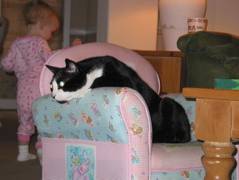
Label: cat